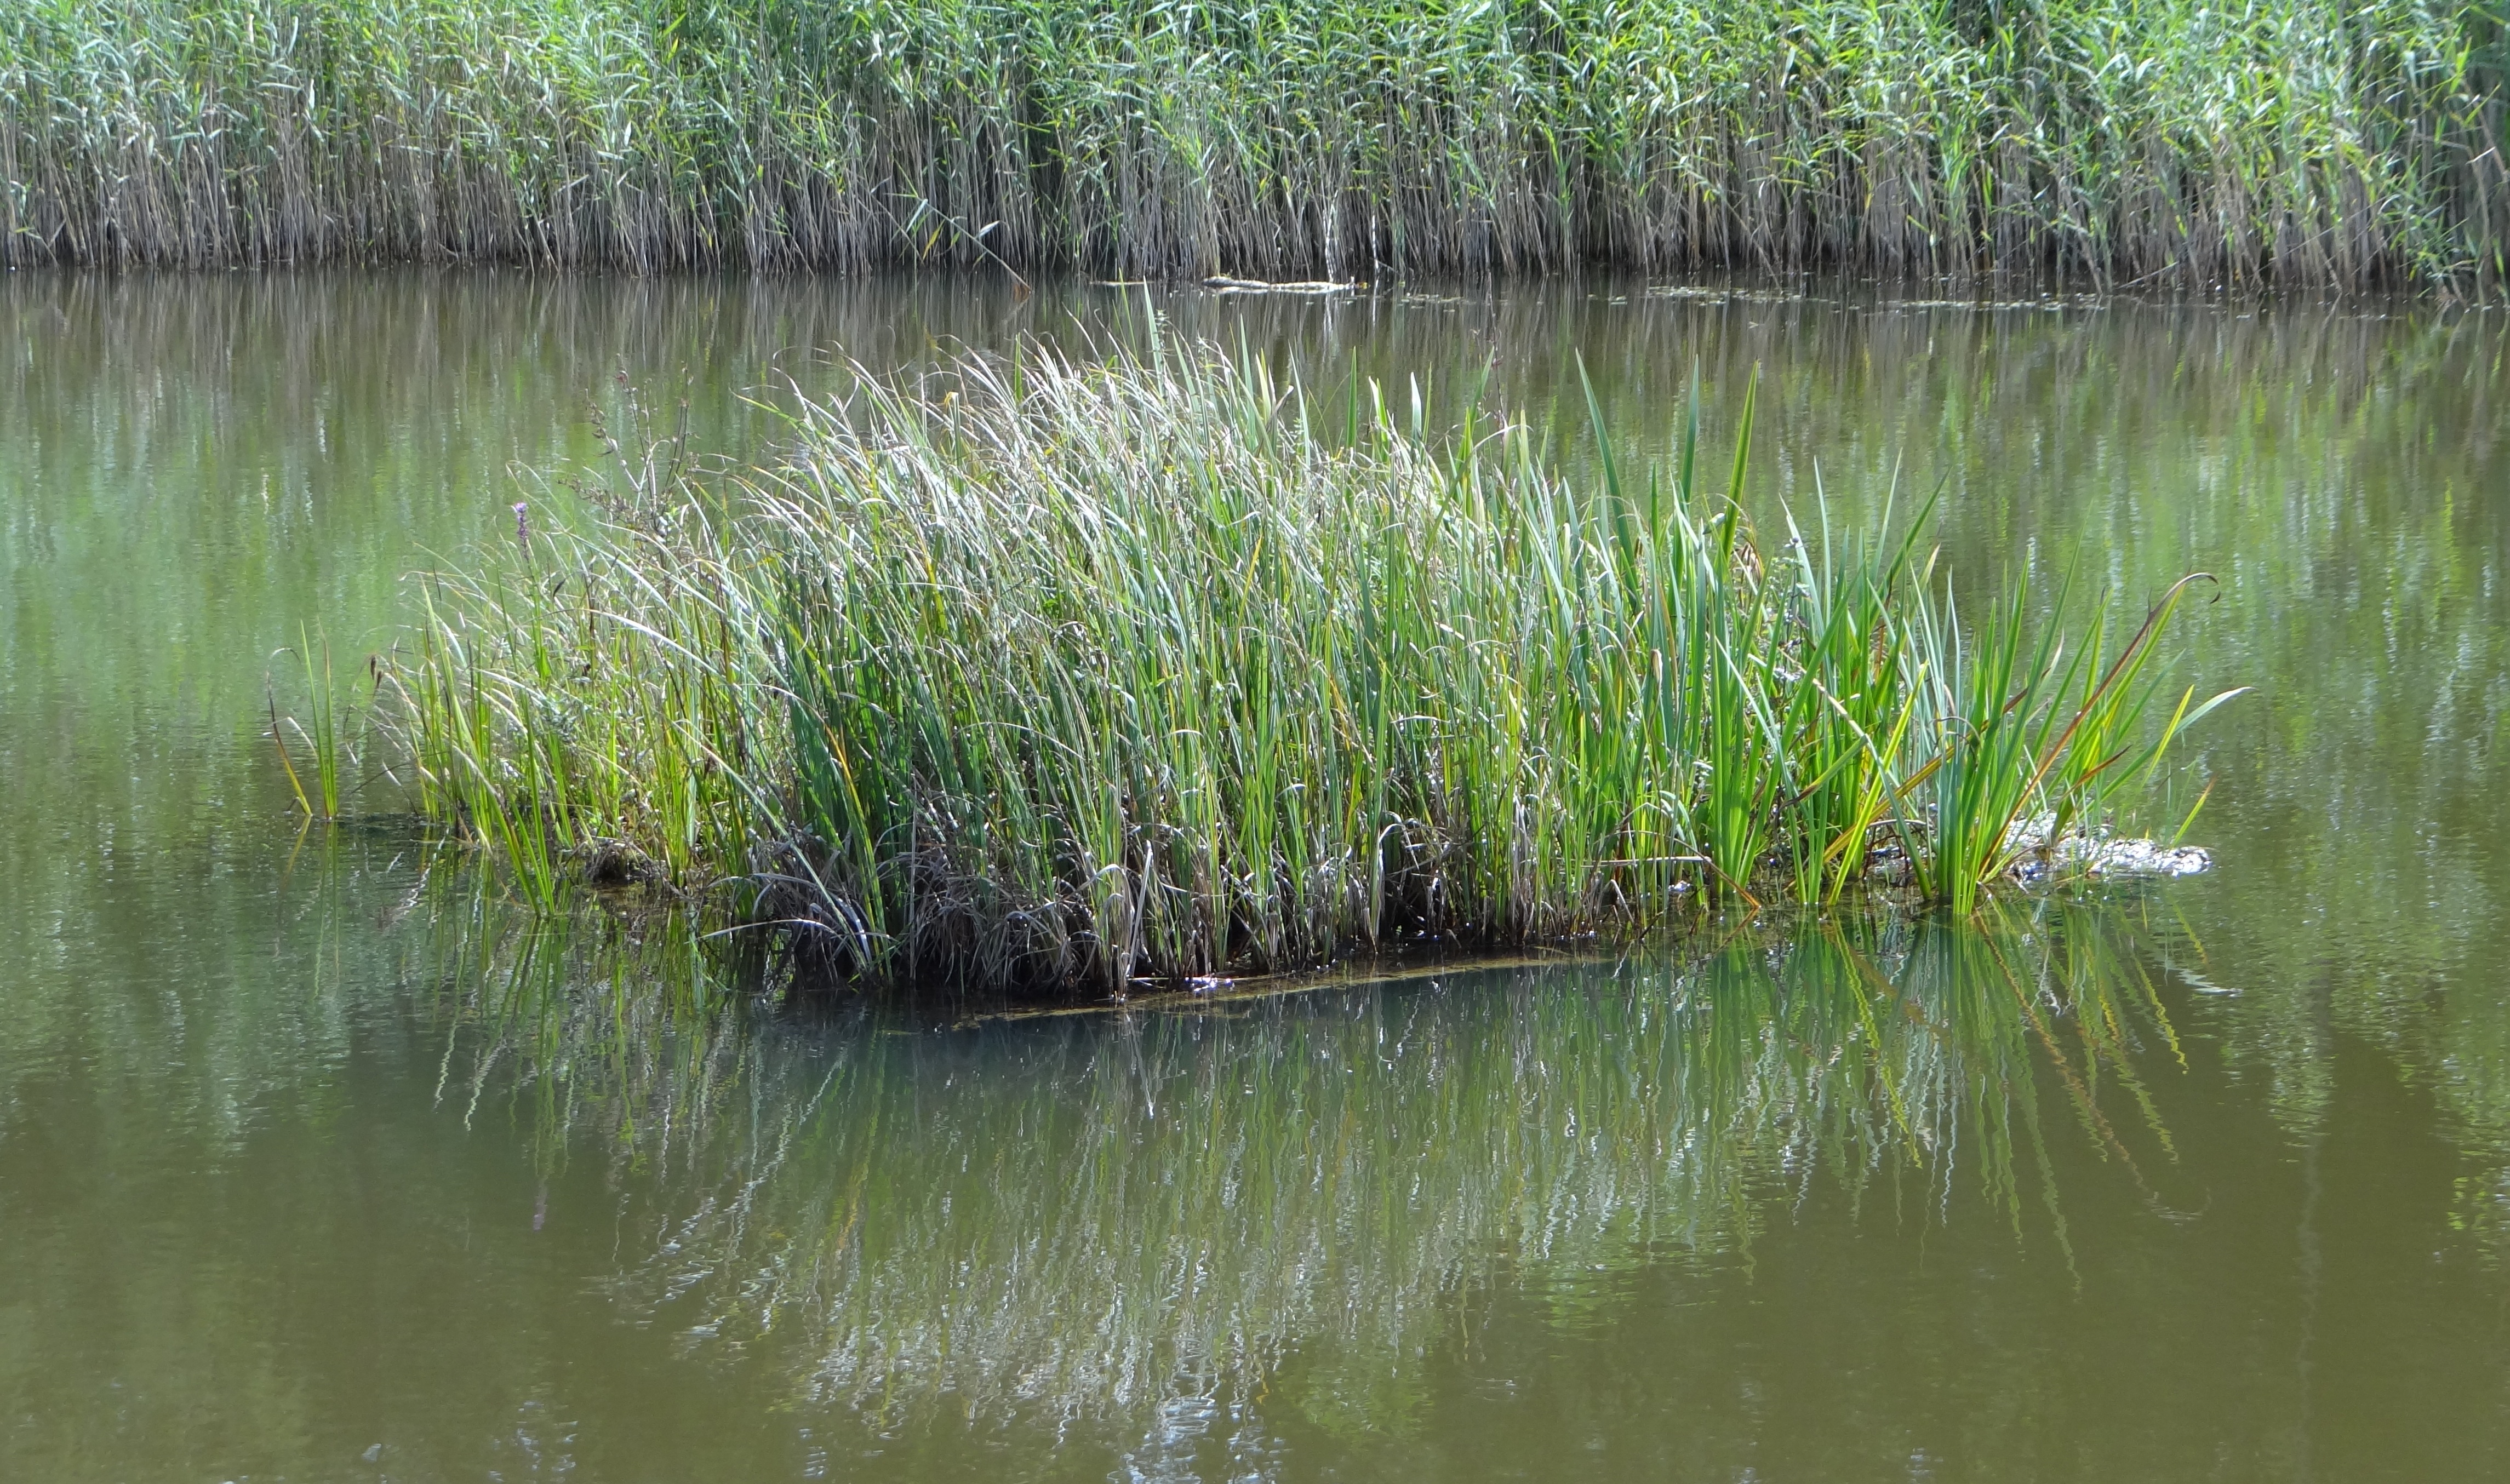
landscape, water, nature, grass, marsh, swamp, meadow, pond, wildlife, green, reflection, island, wetland, bog, floodplain, habitat, ecosystem, grasses, fen, fish pond, natural environment, grass family, phragmites, bayou